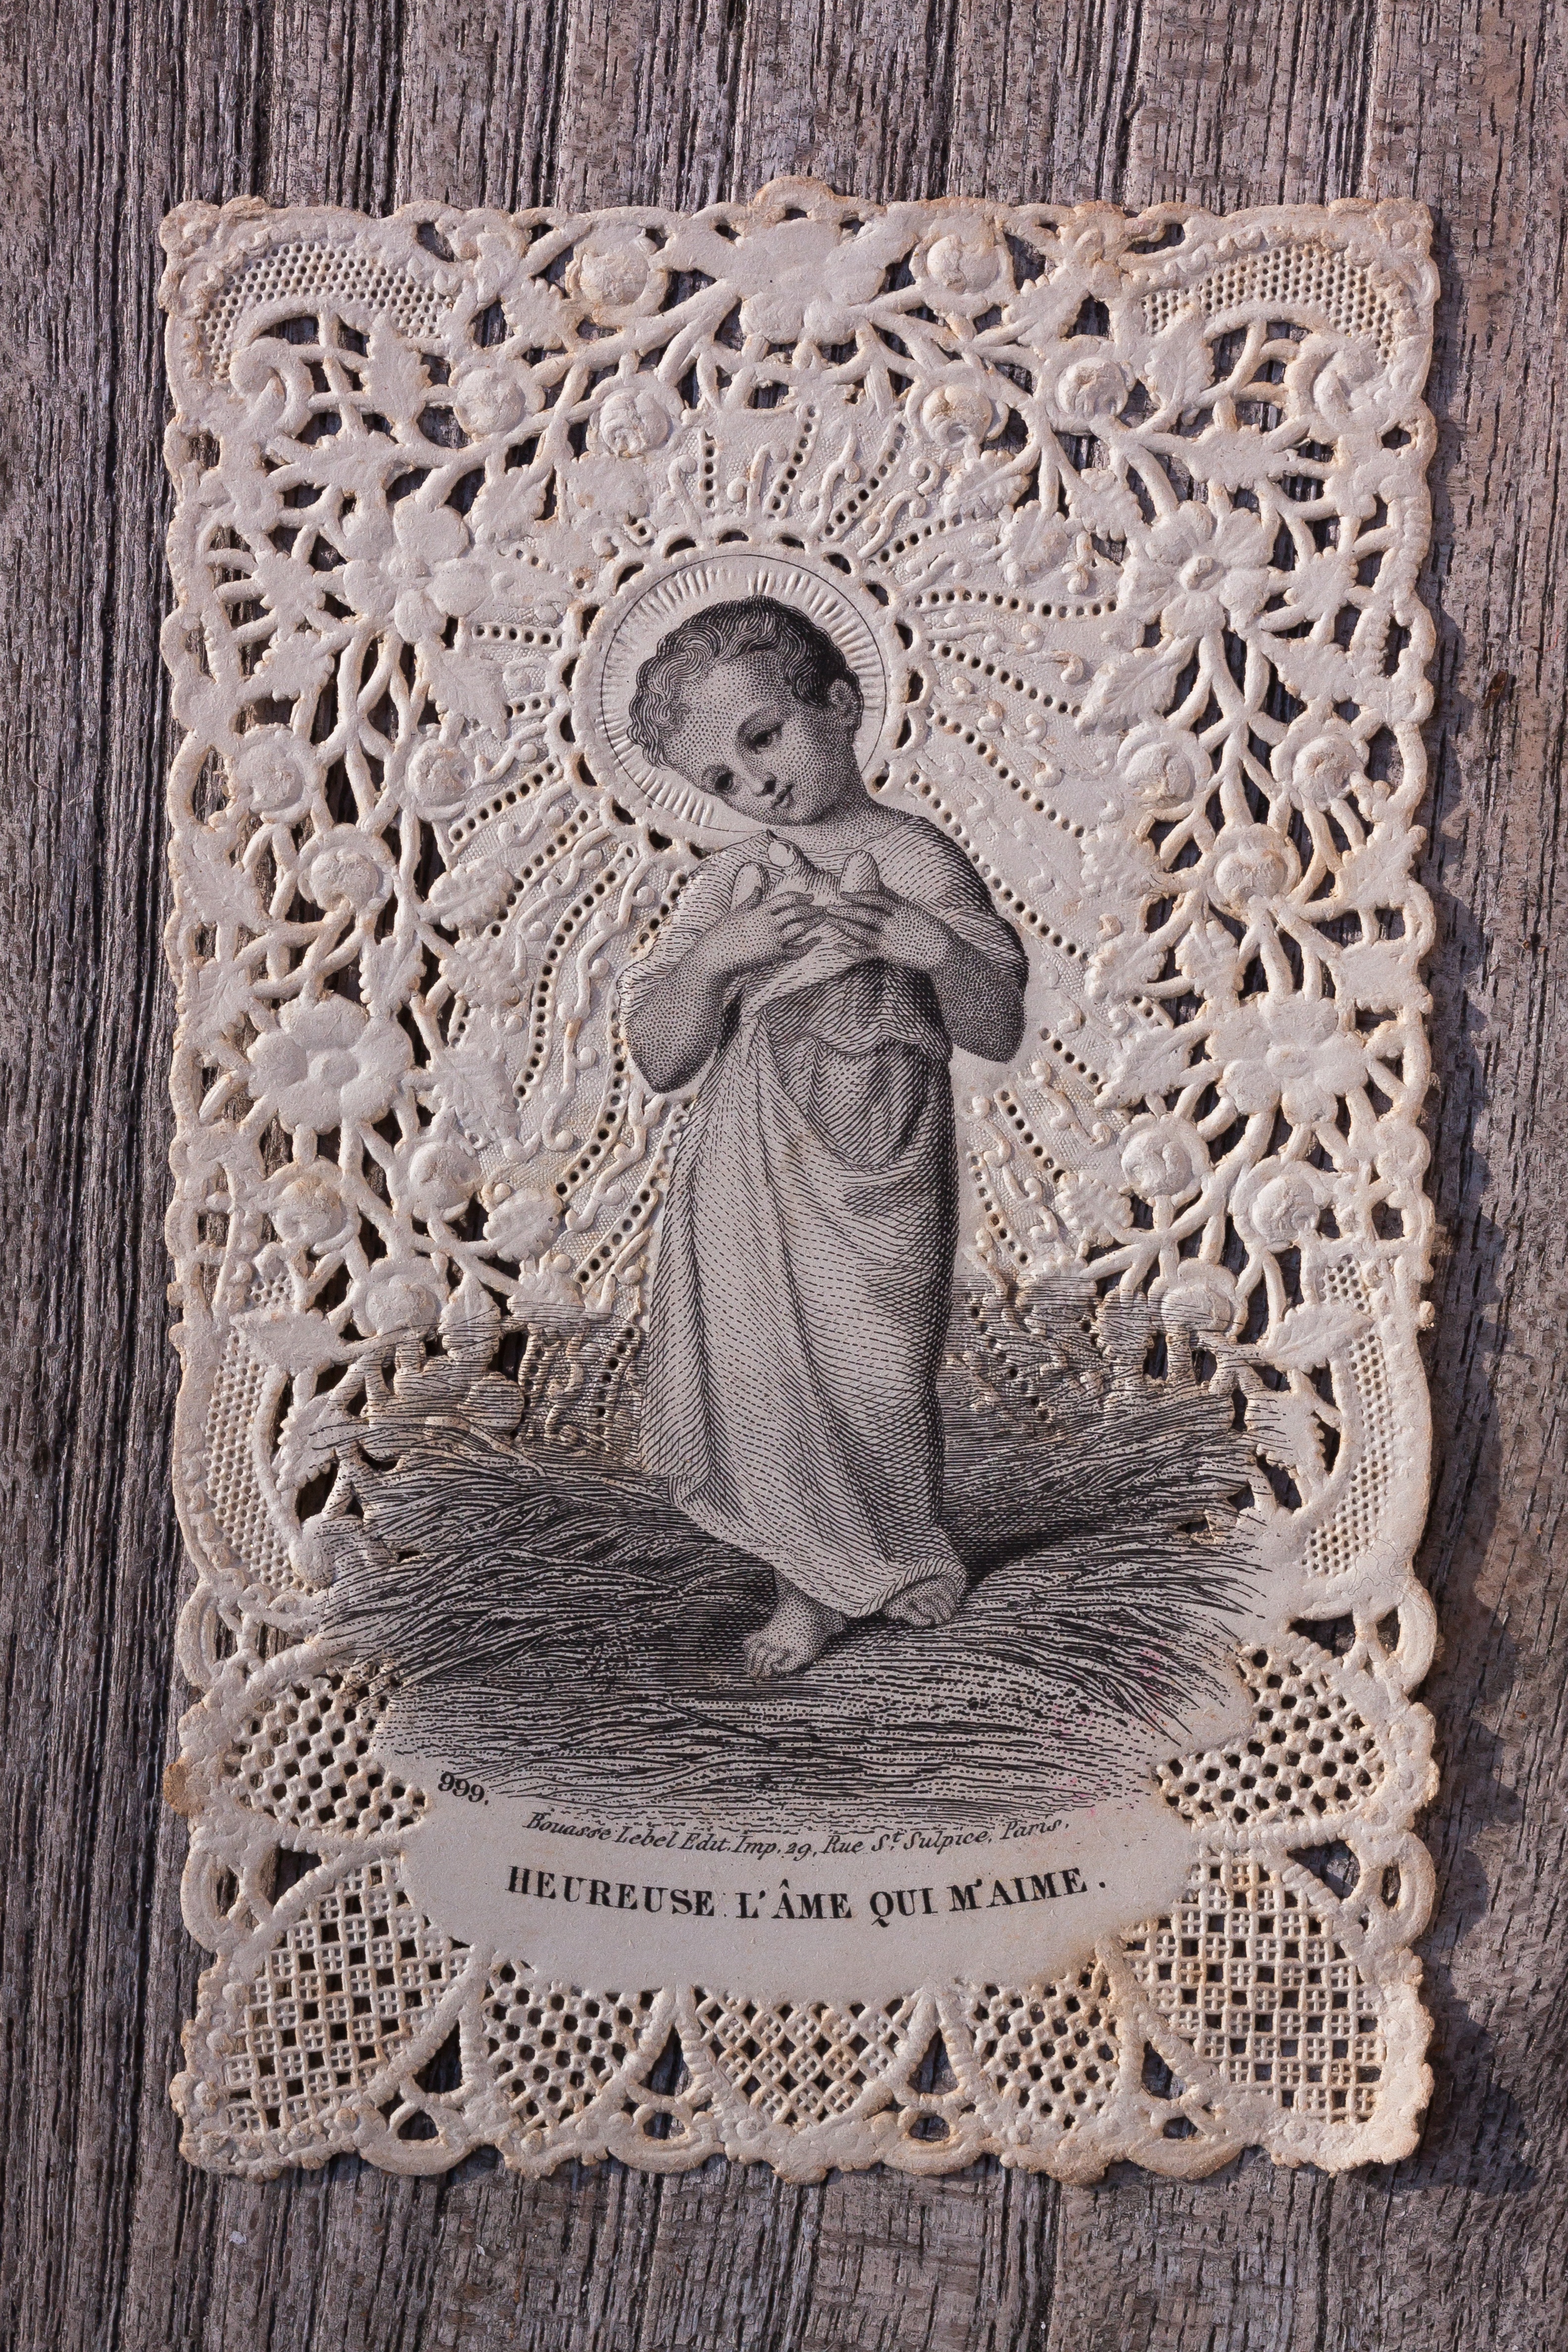
vintage, antique, flower, old, monument, rose, art, dove, jesus, carving, relief, stele, stone carving, ancient history, granny chic, devotional picture, santino, top edge, biscuit technik, steel engraving